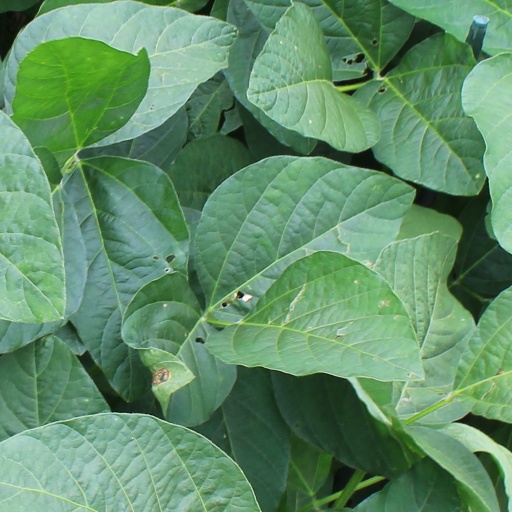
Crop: soybean